Ciara Mageean

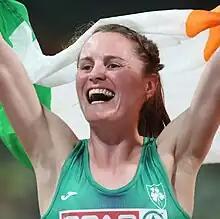
Mageean in 2022

Ciara Mageean (born 12 March 1992) is a middle-distance runner from Portaferry in Northern Ireland who specialises in the 1500 metres. She is the 2024 European Athletics Championships gold medalist at the distance, the first individual Irish European champion since Sonia O'Sullivan.